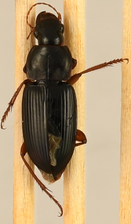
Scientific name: Harpalus pensylvanicus
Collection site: Blandy Experimental Farm NEON (BLAN), plot BLAN_002